Iowa flood of 2008

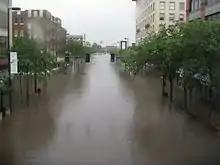
A flood on 3rd Avenue in Cedar Rapids.

Waverly was caught somewhat unprepared for the river's height, causing officials to scramble; the river crested locally at on June 10, with a second crest of 13.73 ft experienced on June 15. More than 2500 people were evacuated. Much of the town was inundated with many homes and businesses experiencing flood damage. In the flood's aftermath 151 homes were reported to be flood – impacted, with 69 of the properties eventually being bought out by the city. Since the floods of 2008, Waverly has been made an official forecast point to better help with predicting river crest levels and impact information – information that was not available during the floods of 2008. In 2011, Waverly completed the construction of a 4.3 million dollar inflatable dam. The dam is designed to protect more than 400 homes and businesses in the event of a 100-year flood and will provide relief in 500-year flood events such as 2008.